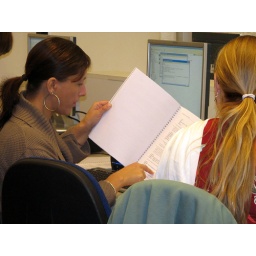
In het kader van de dag in beeld brengen samen door de opgaves heen